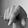
ASL letter: Q